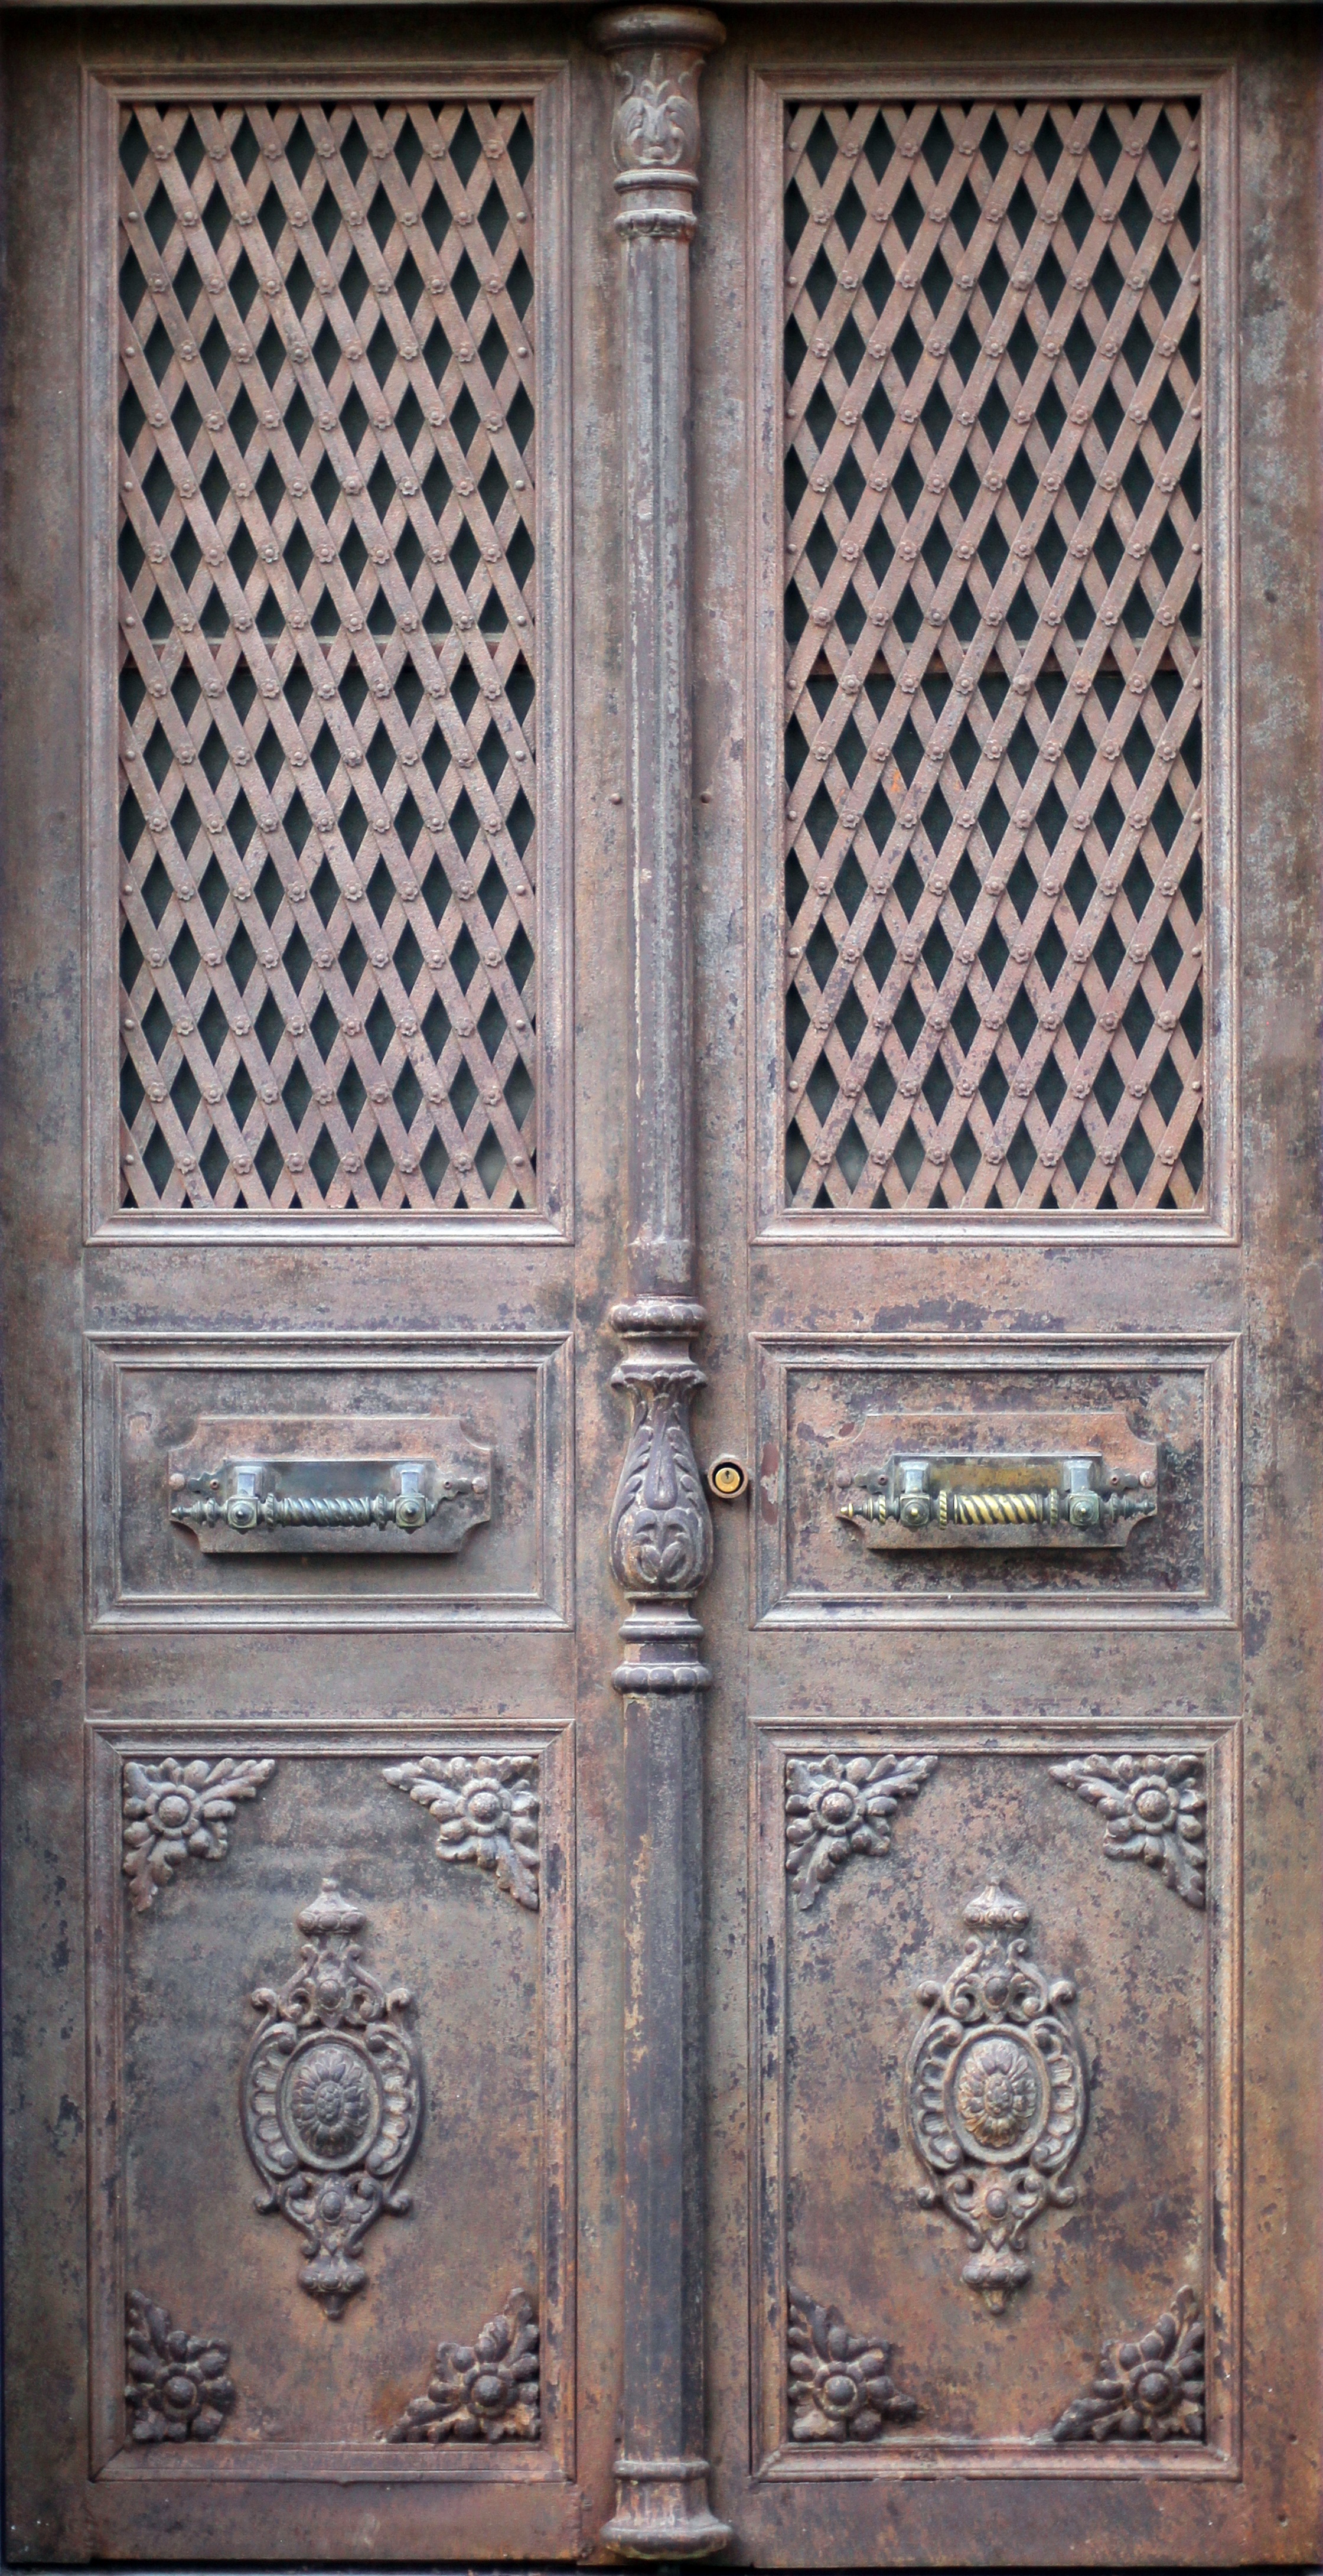
architecture, wood, antique, house, texture, window, old, metal, brown, ancient, grunge, furniture, gate, door, rusty, front, closed, iron, cupboard, aged